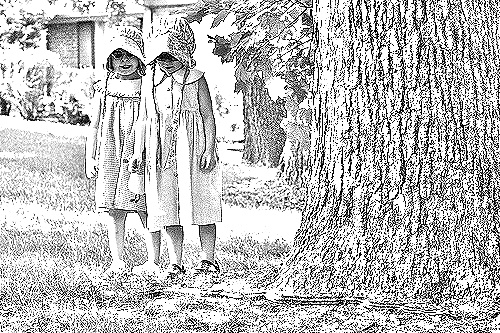
Portrait style: Sketch Portrait